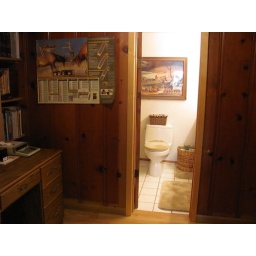
Desk included. back wall is built in bookshelfs behind desk from floor to ceiling